Bentara Budaya Jakarta

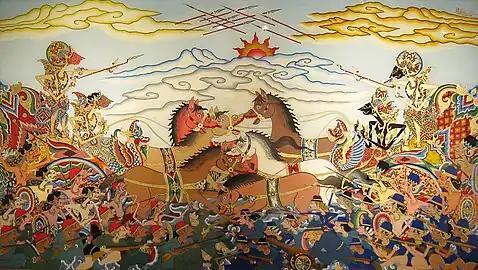
Cirebon-style wayang glass painting, depicting Bharatayudha, Collection of Bentara Budaya Jakarta

Today, Bentara Budaya Jakarta has about 573 paintings by various Indonesian artists, among others Affandi, S Sudjojono, Hendra Gunawan, Basoeki Abdullah, Bagong Kussudiardjo, Trubus Sudarsono, Rudolf Bonnet, H Widayat, Otto Jaya and many more. Bentara Budaya also hosts a large collection of Balinese classical paintings, which includes the works of I Gusti Nyoman Lempad, I Ketut Regig, I Gusti Ketut Kobot, Ida Bagus Made, Anak Agung Gde Sobrat, Dewa Putu Bedil, I Gusti Made Togog, I Ketut Nama, and I Wayan Jujul.